109 Washington Street

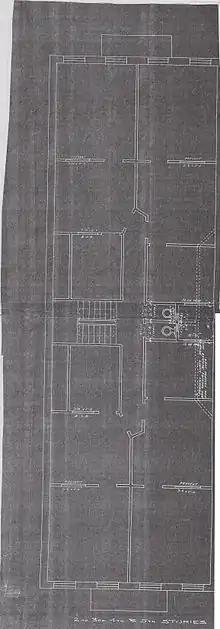
Floor plan of second, third, fourth, and fifth residential floors for the 1907 alteration by John J. O’Connor

Of the 16 four-, five-and six-story brick residential buildings and tenements that lined Washington Street between Rector and Carlisle Street in the 1910s, No. 109 was among the taller, newer structures on the street and had a projecting metal-framed bay window storefront. The architect of the tenement, John P. Lee, had his offices at 168 East 89th Street and was perhaps the same John P. Lee, president of the Builders League in the early 20th century. He frequently acted as a consultant and representative of the Builders League regarding amendments to the Tenement House Law of 1901, and, if in fact the architect of 109 Washington Street and several other tenements, he would have been very familiar with the building type.